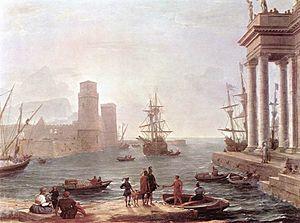
Scène portuaire avec le départ d'Ulysse du pays des Phéaciens. Scène inspirée de l'Odyssée.
L’isthme de Catanzaro ou isthme de Marcellinara est un isthme situé en Calabre baigné par la mer Ionienne et la mer Tyrrhénienne. C'est l'isthme le plus étroit de la péninsule italienne étant délimité à l'ouest par le golfe de Sainte-Euphémie et à l'est par le golfe de Squillace.